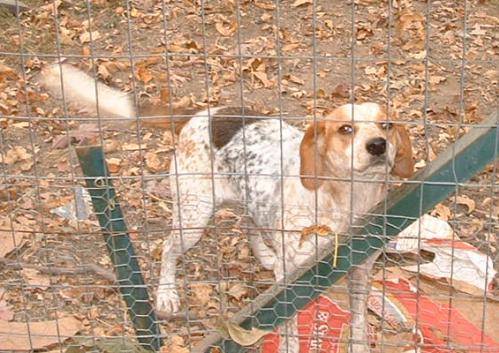
Label: dog